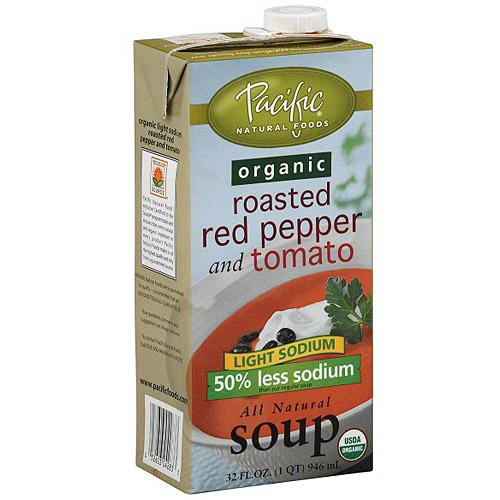
Waste category: cardboard